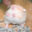
Label: hamster